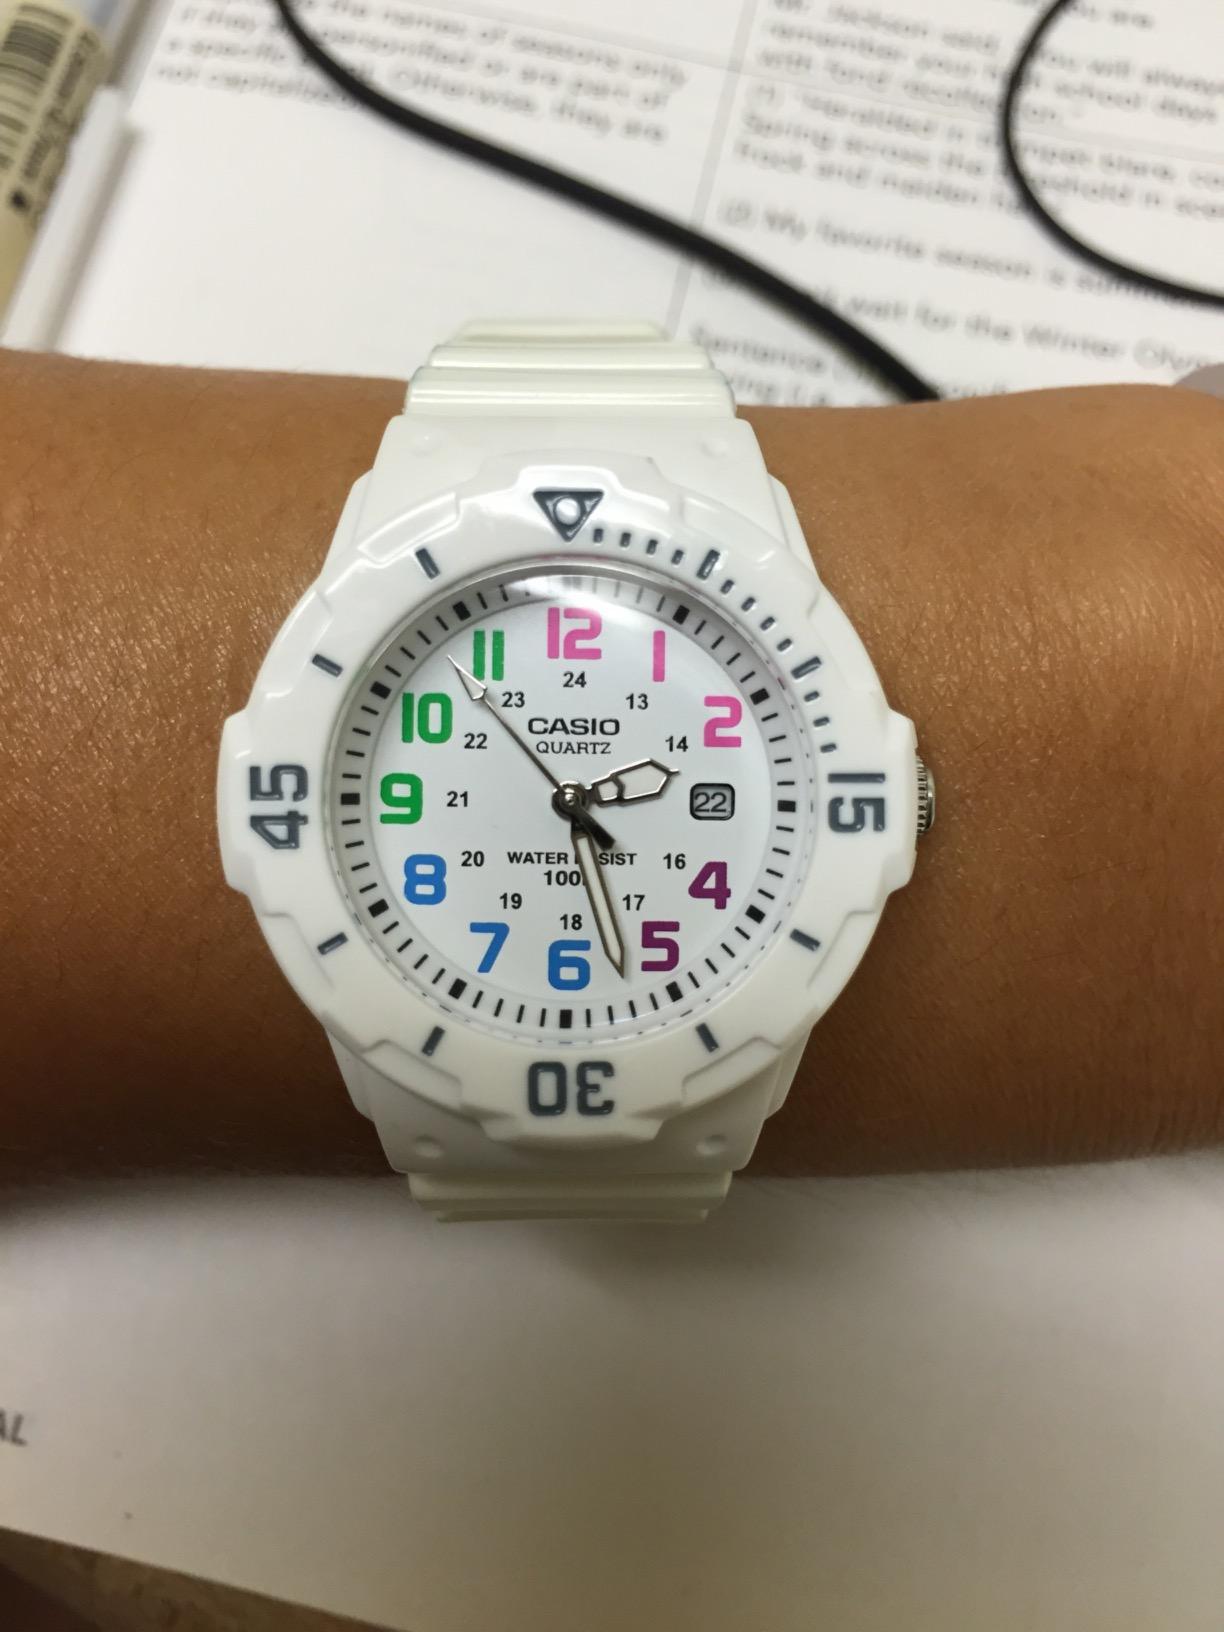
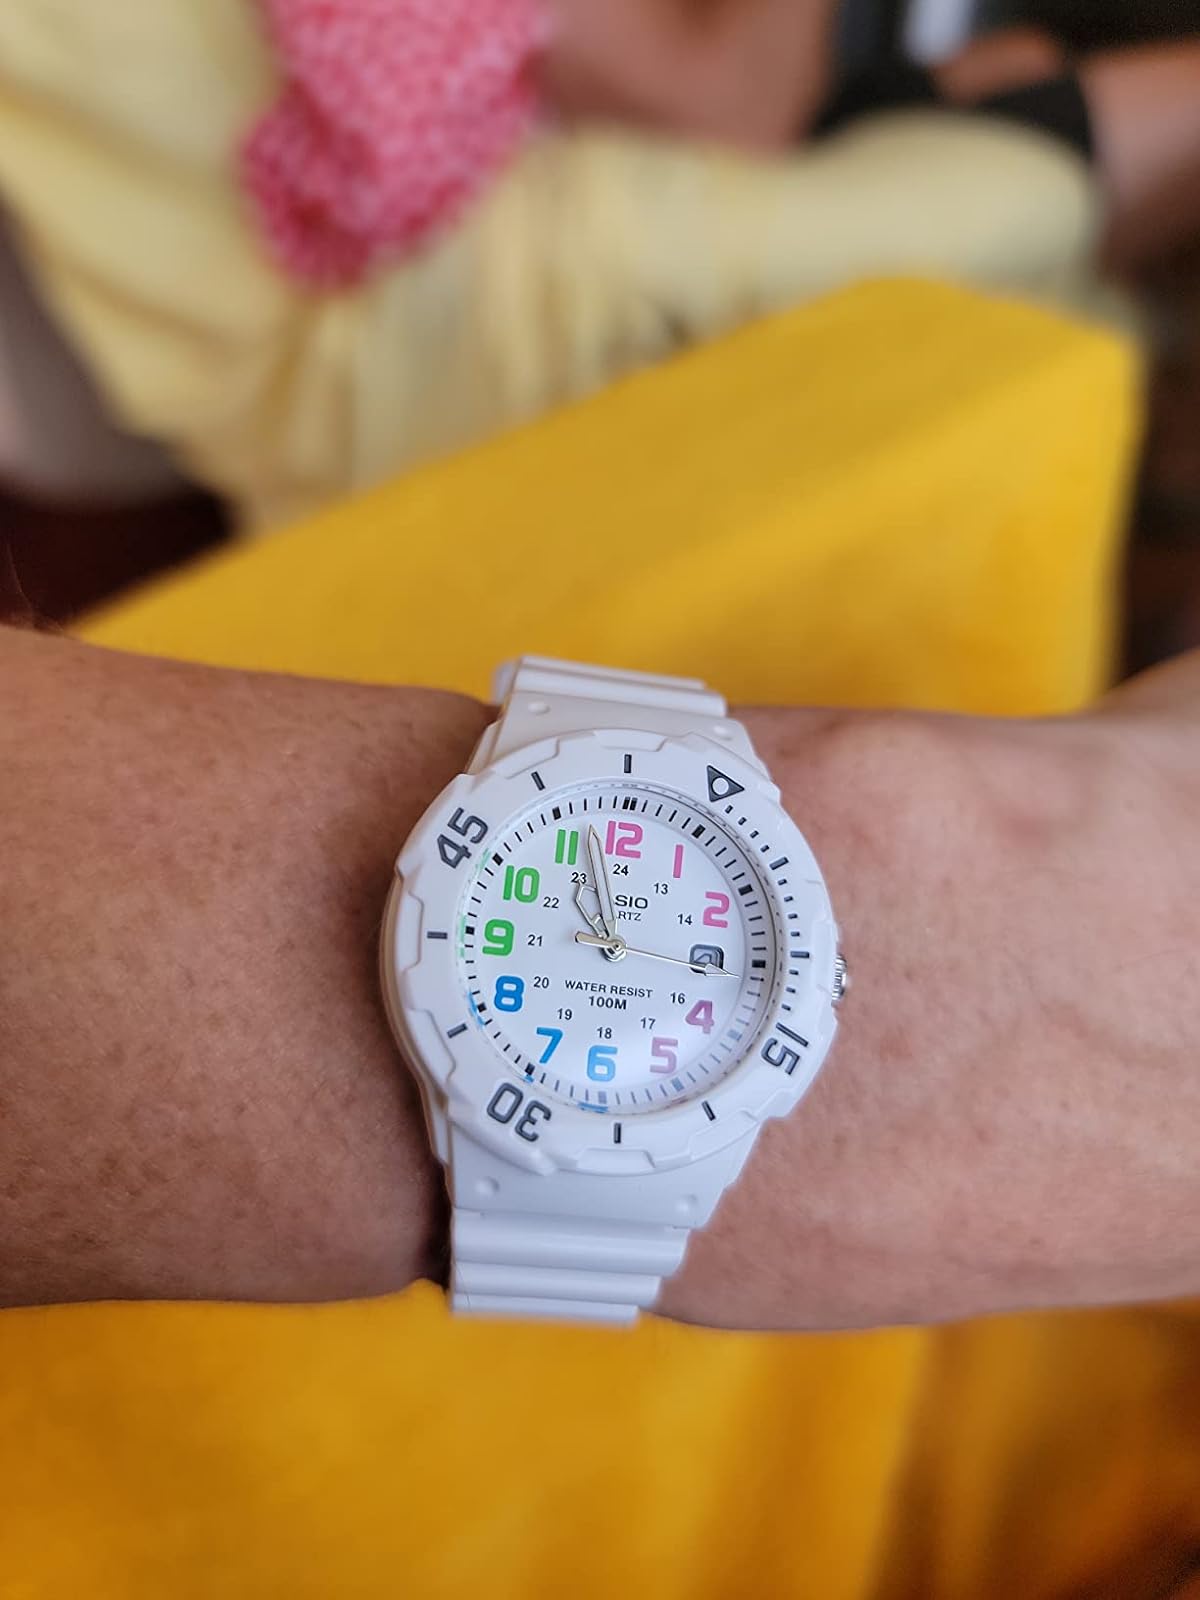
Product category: accessories_watch
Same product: yes